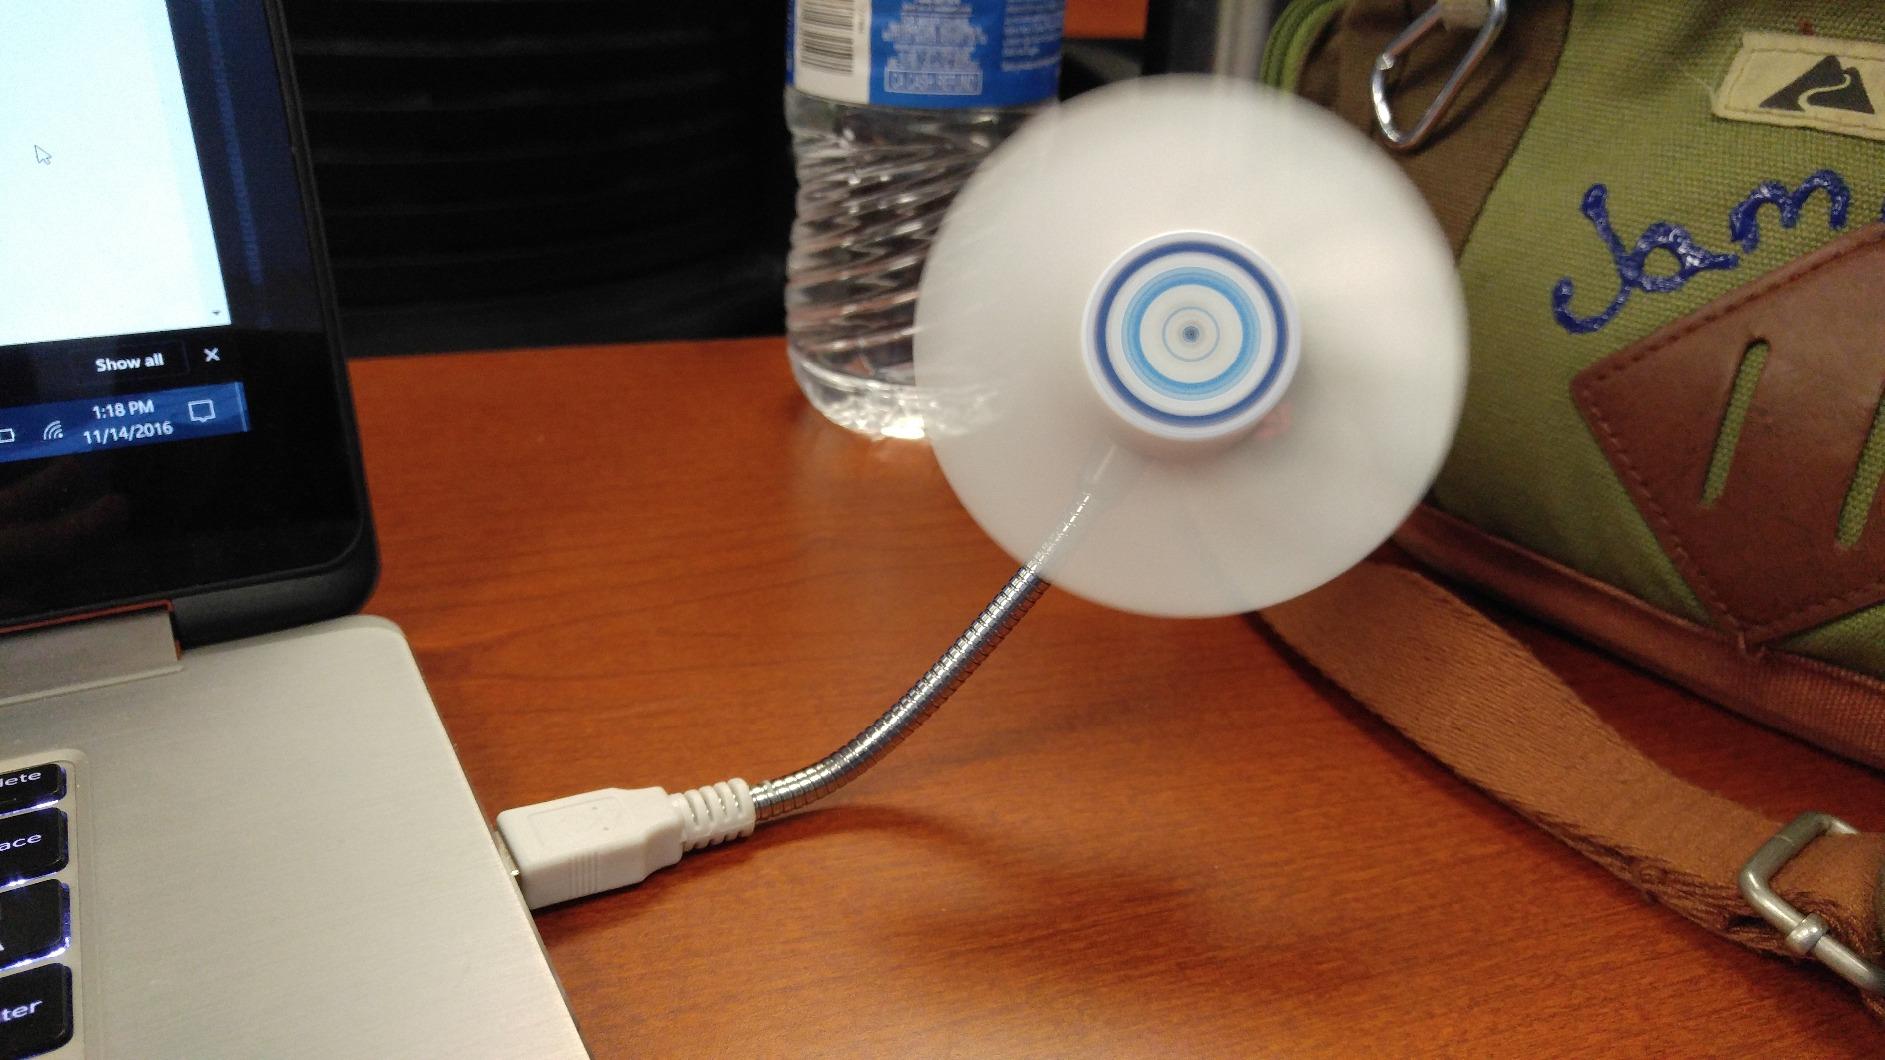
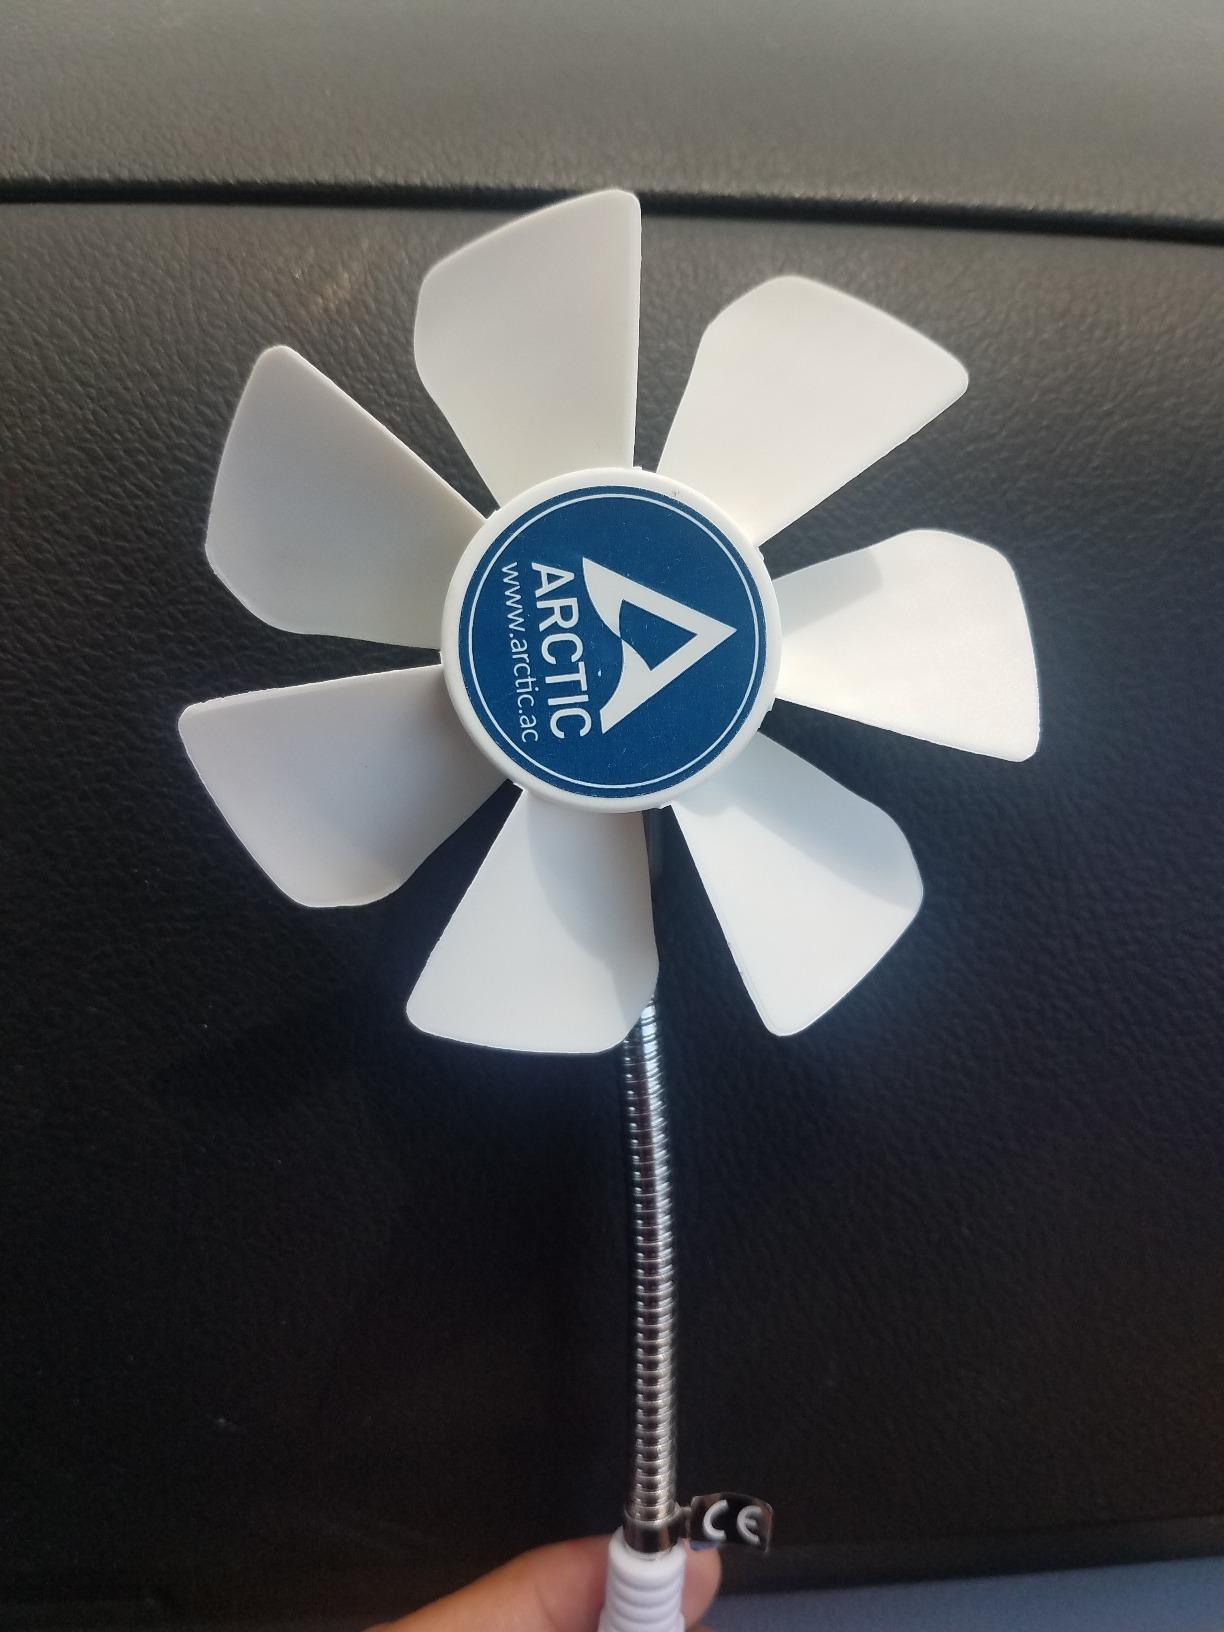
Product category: fan
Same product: yes